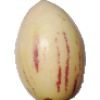
Label: pepino